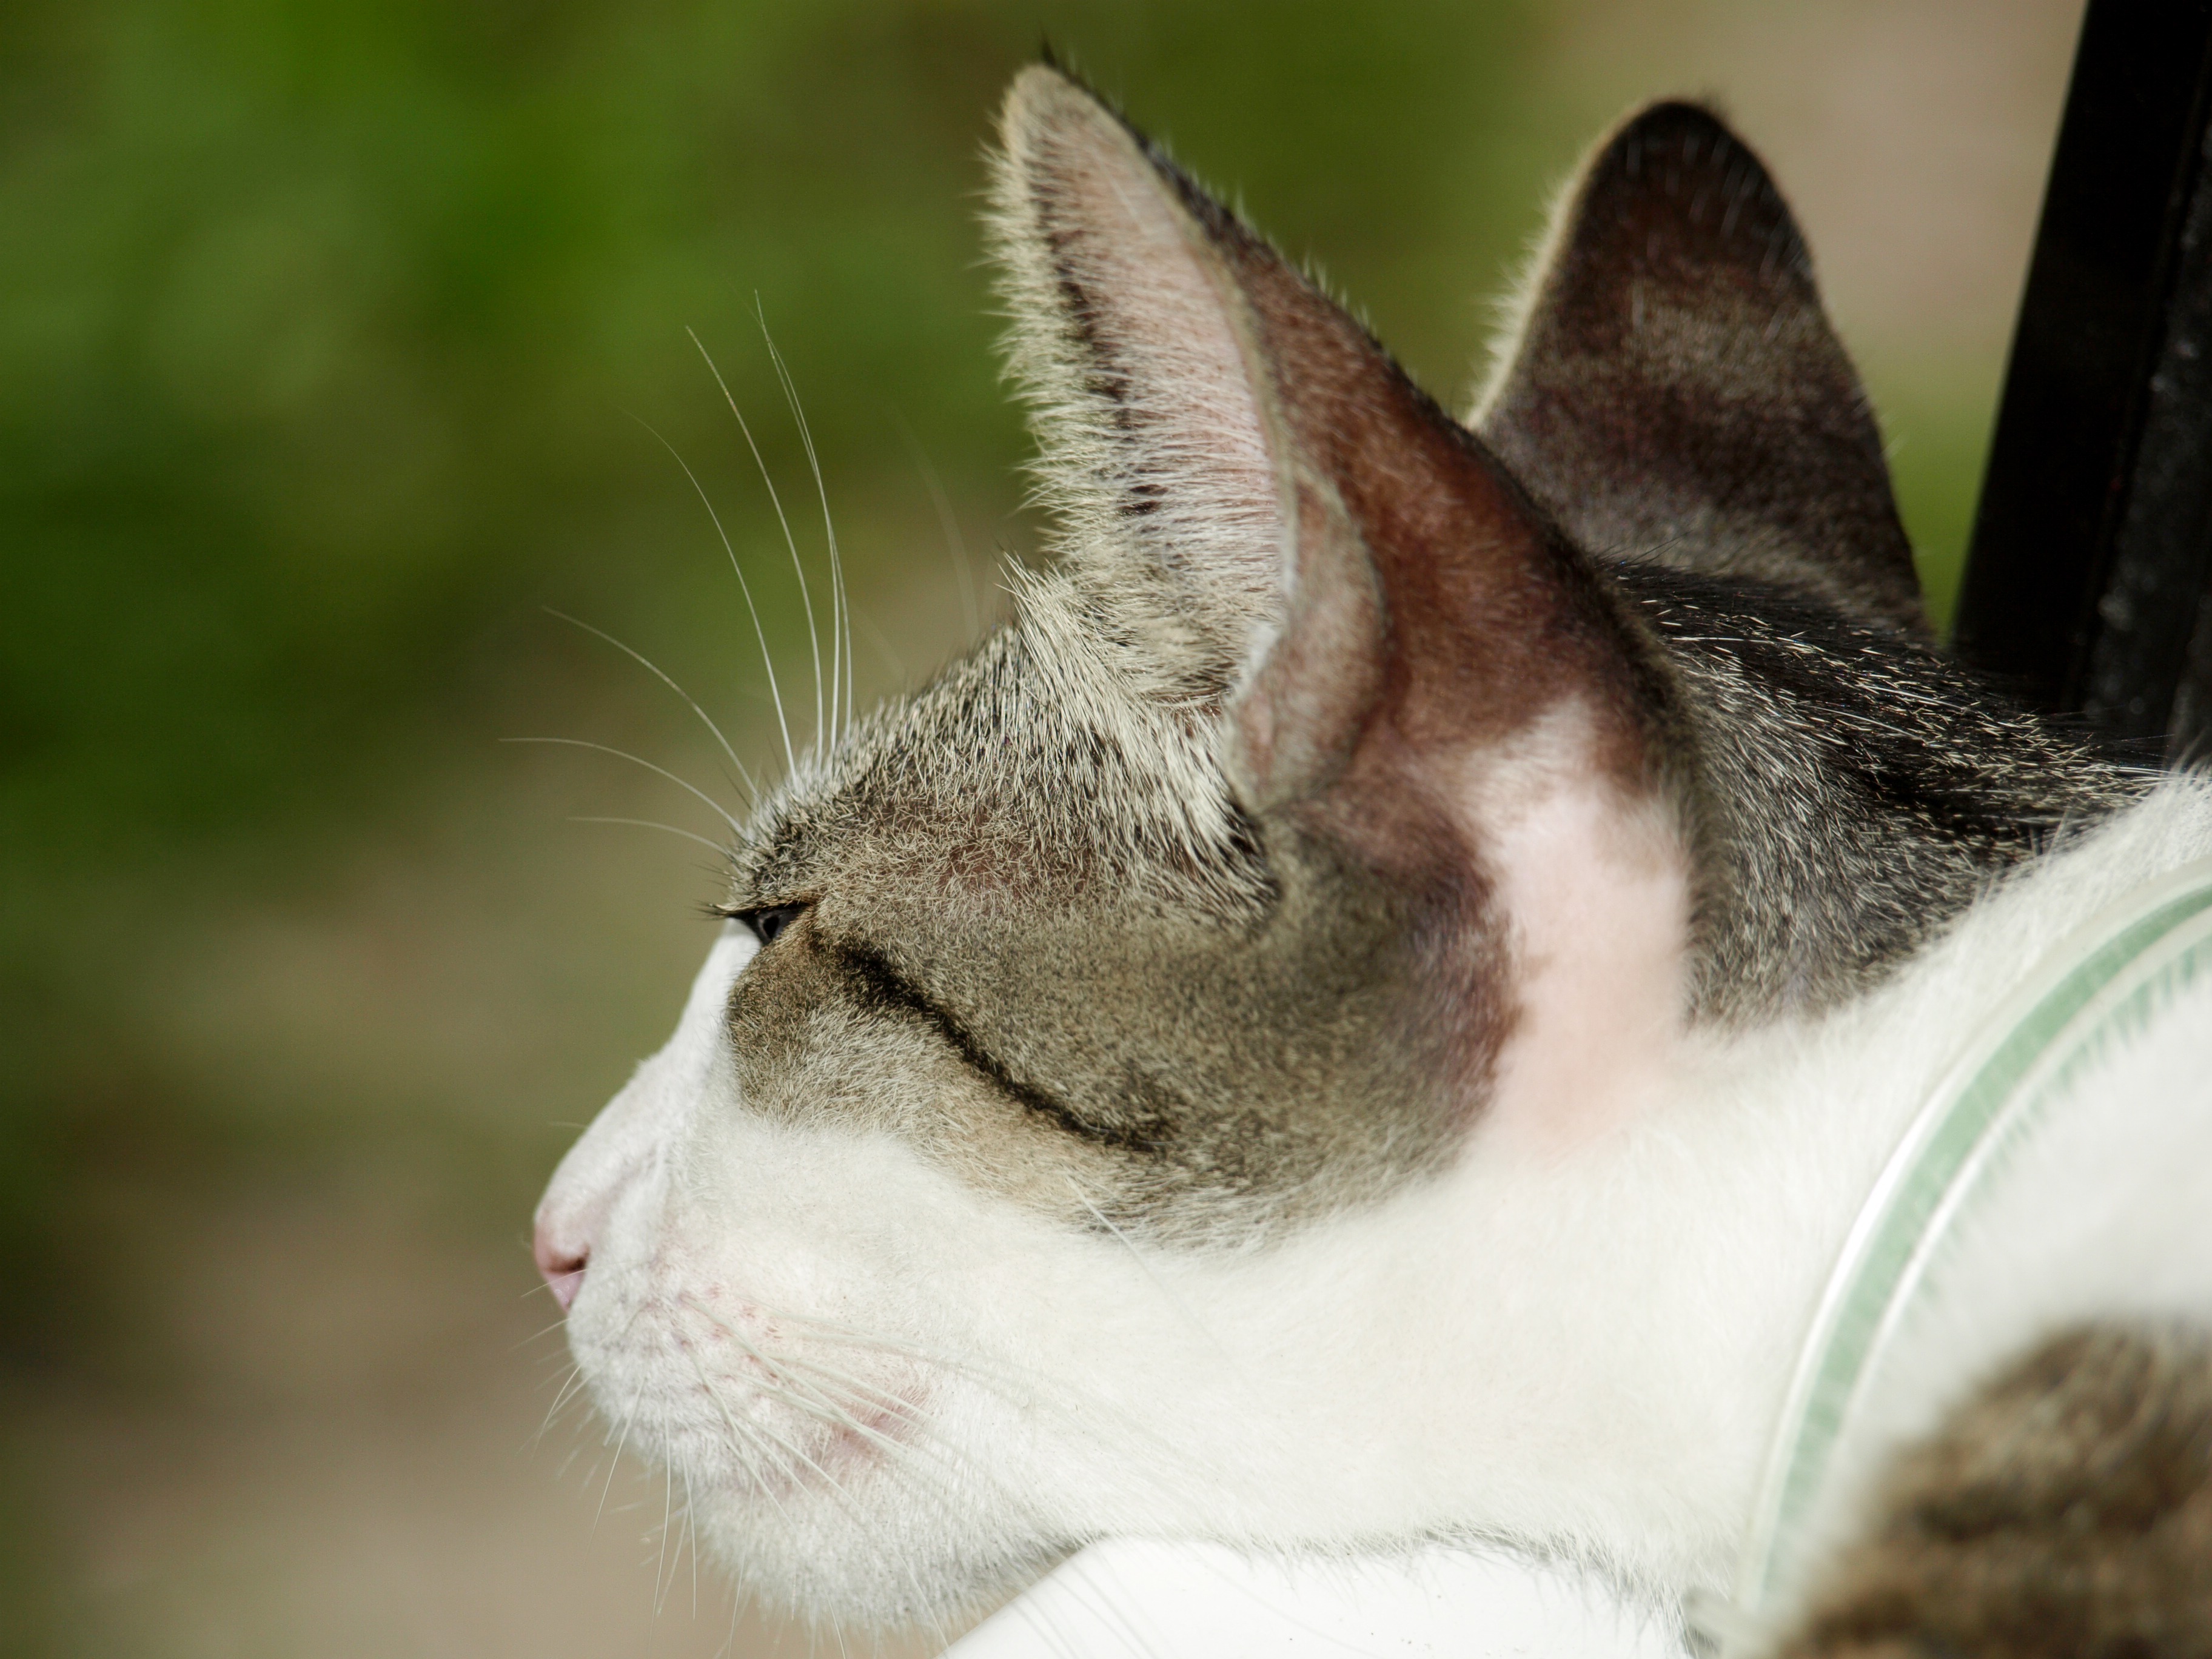
animal, cute, pet, kitten, cat, mammal, rest, fauna, close up, lying down, nose, whiskers, grey, snout, ears, head, skin, vertebrate, european shorthair, small to medium sized cats, cat like mammal, domestic short haired cat